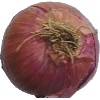
Label: Onion Red 1